Women in music

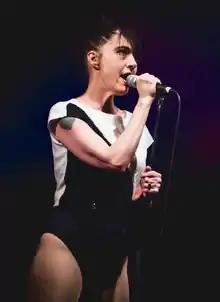
Kathleen Hanna, frontwoman of Bikini Kill, influenced grunge with her punk and feminist approach.

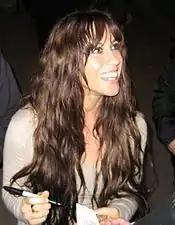
Alanis Morissette signing autographs for fans, 2011

In the 1990s, music magazines put Bonnie Raitt and Tina Weymouth on their covers. Club bands The Go-Go's and The Bangles were the first bands to find sustained success.